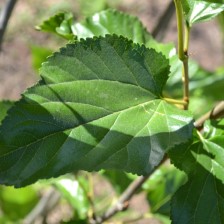
Variety: ChiangMaiBuriram60